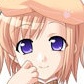
Portrait style: Anime Portrait